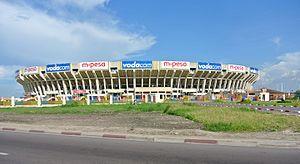
Le stade des Martyrs de la Pentecôte ou simplement stade des Martyrs est un stade omnisports national situé dans la commune de Lingwala à Kinshasa en République démocratique du Congo. Il est surtout utilisé pour les rencontres de football, mais on y organise aussi des concerts et des compétitions d'athlétisme.
Lingwala est une commune du nord de la ville de Kinshasa en République démocratique du Congo. Elle se situe au sud de la commune de Gombe et du boulevard du 30 juin. Avec Barumbu et la commune de Kinshasa, elle faisait partie de la cité indigène développée début du XXᵉ siècle.
La saison 2019-2020 du Championnat de république démocratique du Congo de football est la soixantième édition de la première division en république démocratique du Congo et la troisième sous l'appellation « Vodacom Ligue 1 », la Ligue Nationale de Football. La compétition rassemble les meilleures formations du pays. La saison débute le 15 août 2019 et devait se terminer le 9 mai 2020.